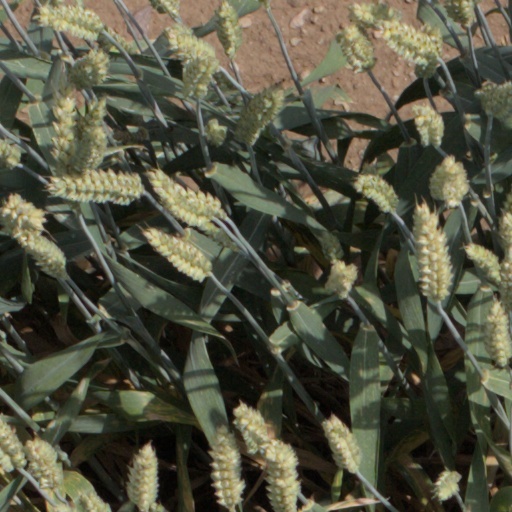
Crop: wheat